Georg Forster

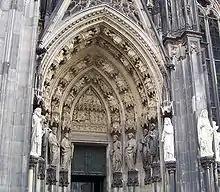
One of the entrances of Cologne Cathedral, which was praised in "Ansichten vom Niederrhein"

However, by 1783 Forster saw that his involvement with the Rosicrucians not only led him away from real science, but also deeper into debt (it is said he was not good at money); for these reasons Forster was happy to accept a proposal by the Polish–Lithuanian Commonwealth Commission of National Education and became Chair of Natural History at Vilnius University in 1784. Initially, he was accepted well in Vilnius, but he felt more and more isolated with time. Most of his contacts were still with scientists in Germany; especially notable is his dispute with Immanuel Kant about the definition of race. In 1785, Forster traveled to Halle where he submitted his thesis on the plants of the South Pacific for a doctorate in medicine. Back in Vilnius, Forster's ambitions to build a real natural history scientific centre could not get appropriate financial support from the authorities in Polish–Lithuanian Commonwealth. Moreover, his famous speech on natural history in 1785 went almost unnoticed and was not printed until 1843. These events led to high tensions between him and the local community. Eventually, he broke the contract six years short of its completion as Catherine II of Russia had offered him a place on a journey around the world (the Mulovsky expedition) for a high honorarium and a position as a professor in Saint Petersburg. This resulted in a conflict between Forster and the influential Polish scientist Jędrzej Śniadecki. However, the Russian proposal was withdrawn and Forster left Vilnius. He then settled in Mainz, where he became head librarian of the University of Mainz, a position held previously by his friend Johannes von Müller, who made sure Forster would succeed him when Müller moved to the administration of Elector Friedrich Karl Josef von Erthal.